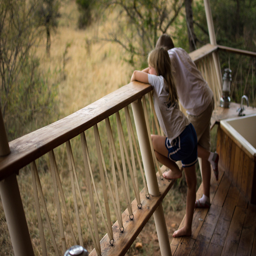
people watch the zebras from the deck of the tent .